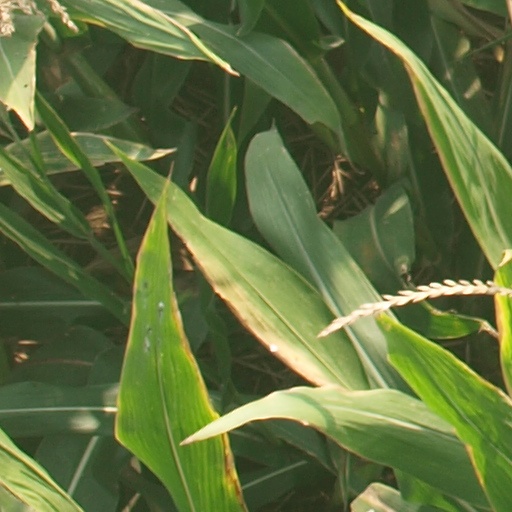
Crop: maize; corn